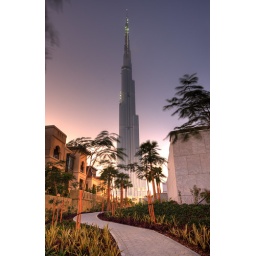
Another shot of this beautiful building that can easily be spotted from anywhere in Dubai.